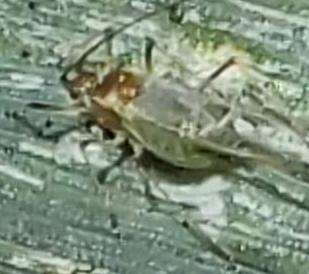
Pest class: english_grain_aphid